Dória

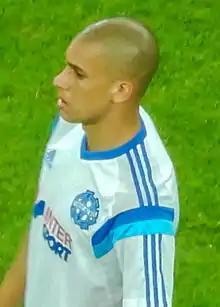
Dória in 2014

Matheus Dória Macedo (born 8 November 1994), commonly known as Dória, is a Brazilian professional footballer who plays as a centre-back for Liga MX club Atlas.